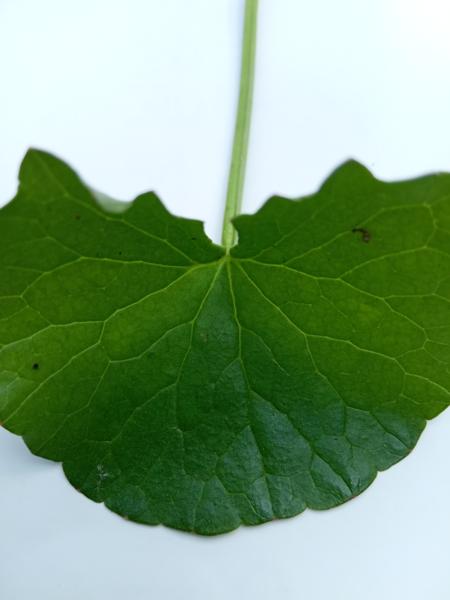
Weed species: Centella asiatica